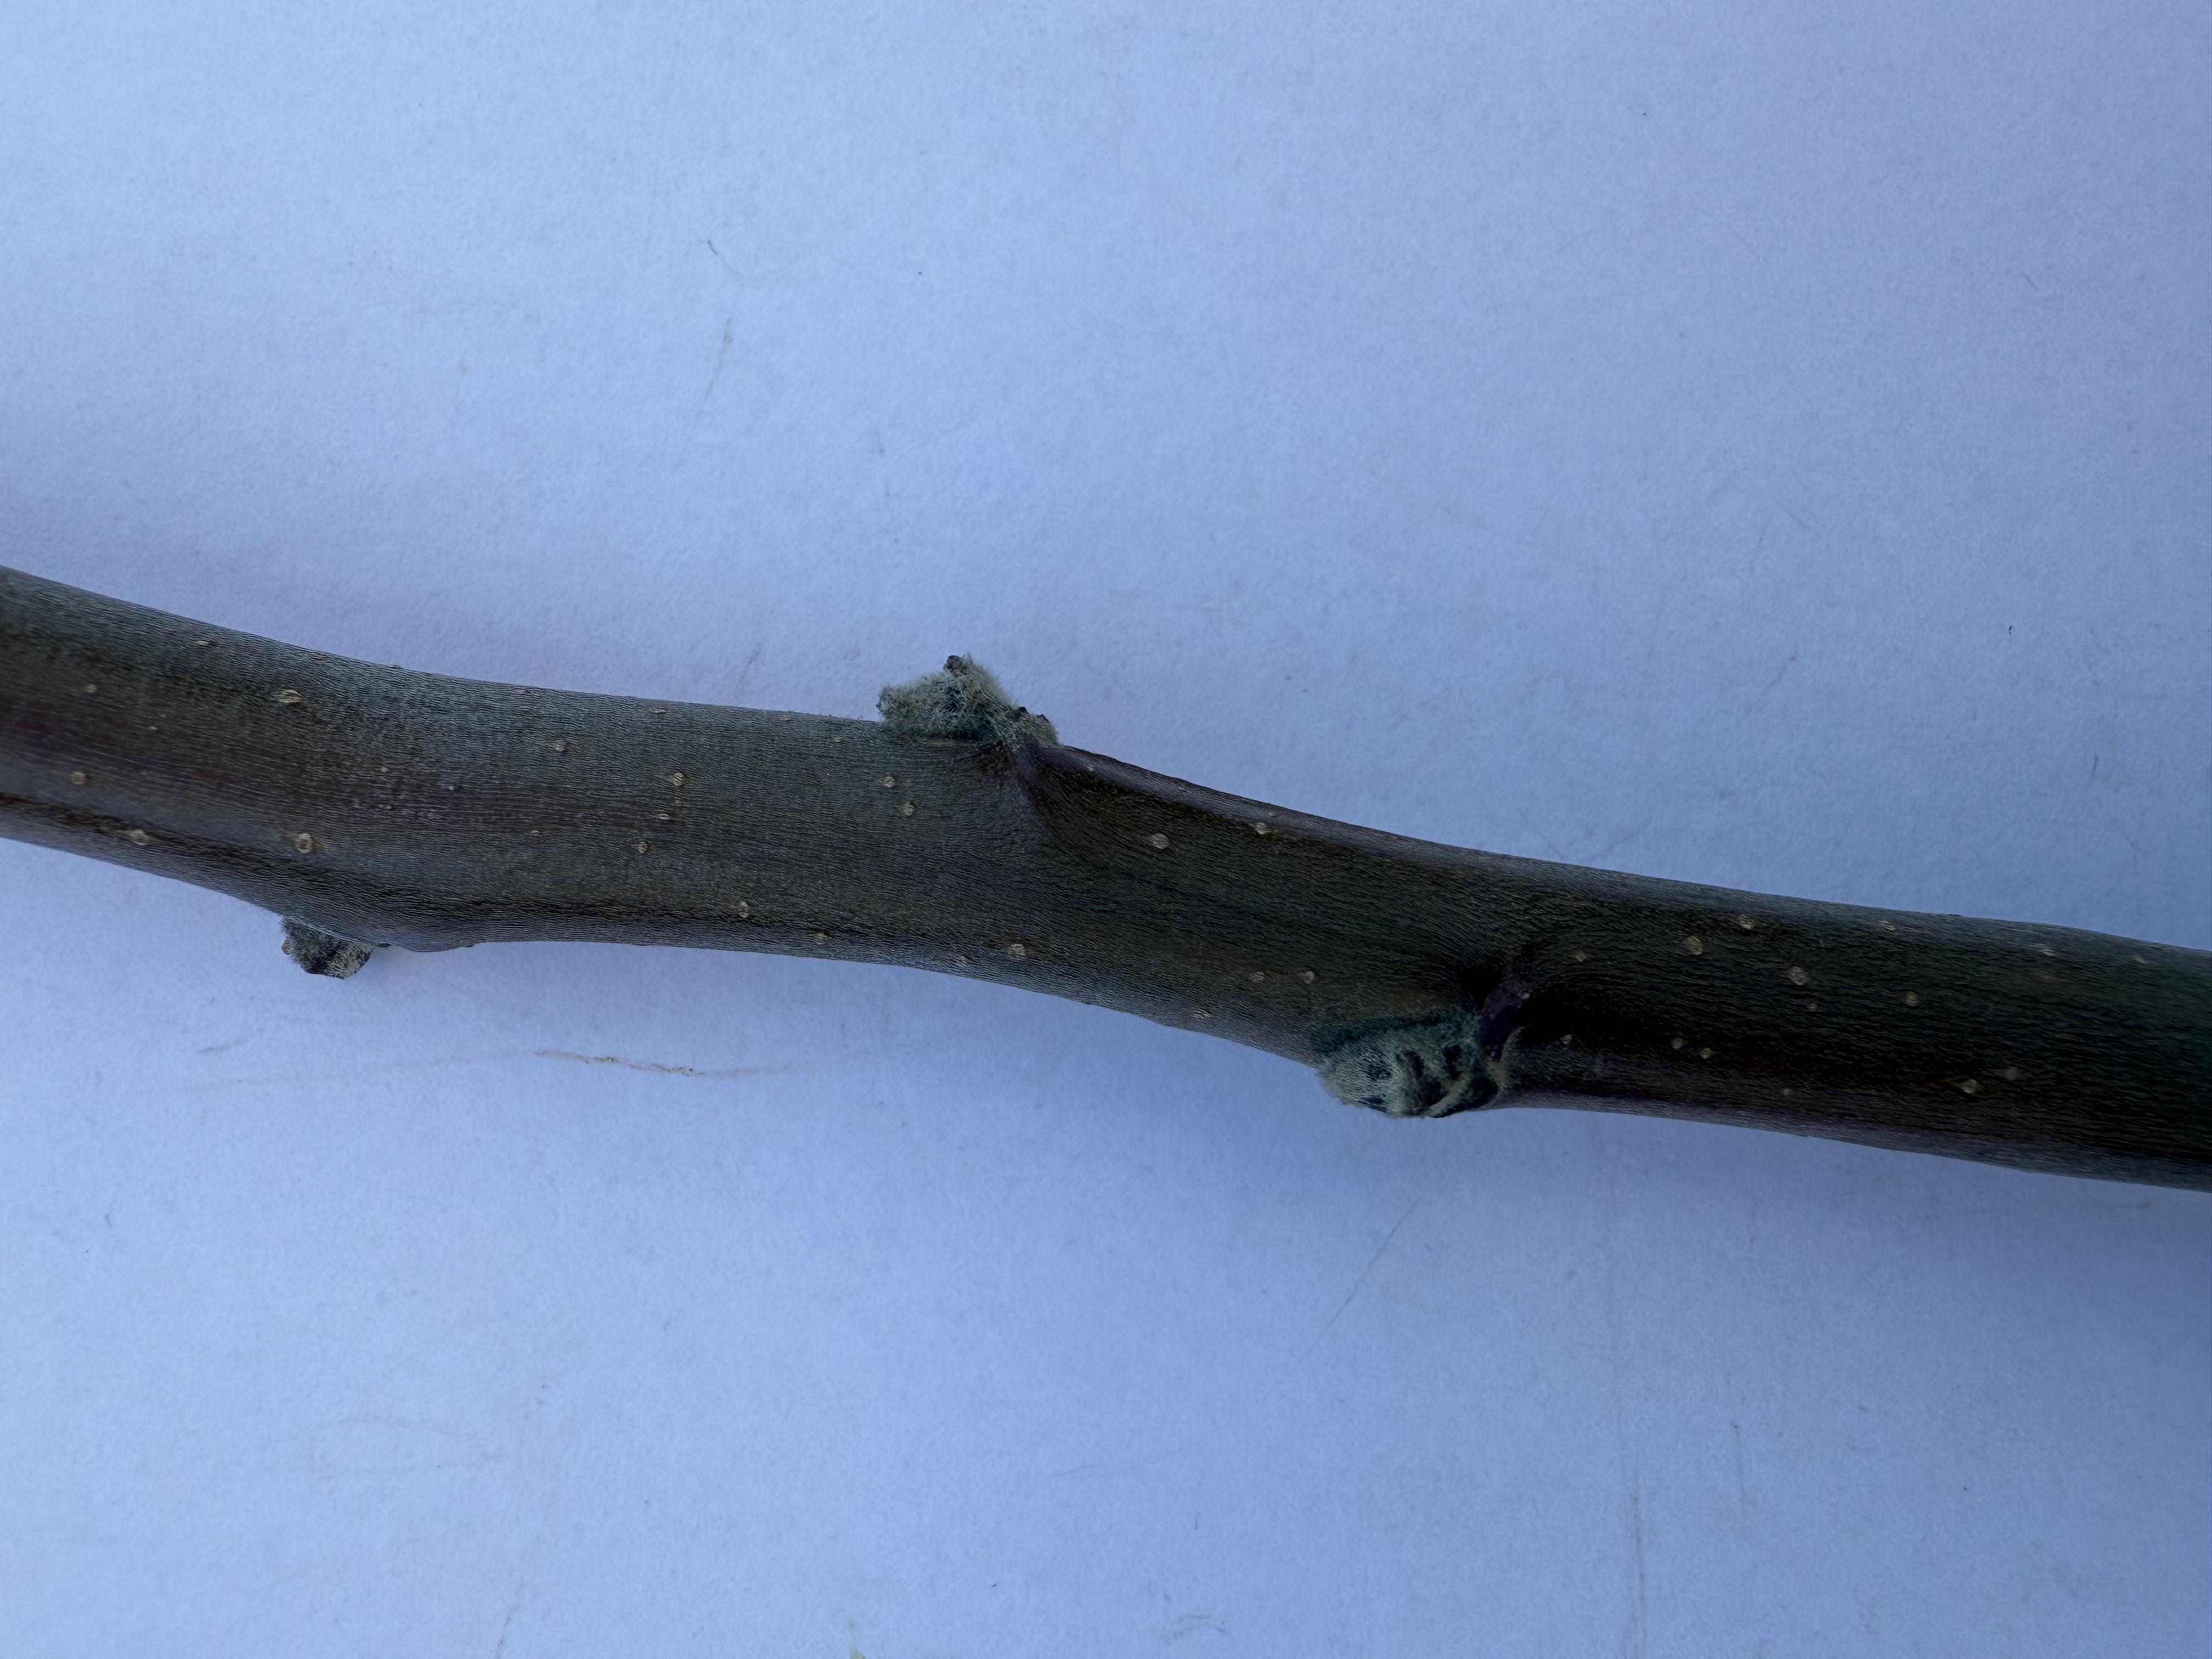
Variety: Amasya Apple